Bruno Caruso

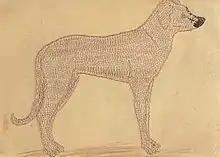
"Il Cane/The Dog" (1932) Ink Drawing textured with Needlepoint

Bruno Caruso was born in Palermo, on 8 August 1927, to Giuseppe Caruso and Maria Cucco. As a child he learned to draw under the tutelage of his father, mainly copying the work of classical masters like Leonardo da Vinci, Pisanello and Andrea Mantegna. His first collection of drawings was completed at age 5 (1931–32); a bestiary featuring 'Il Cane' (1932), a meticulously crafted drawing of a dog, textured by needlepoint (see image).